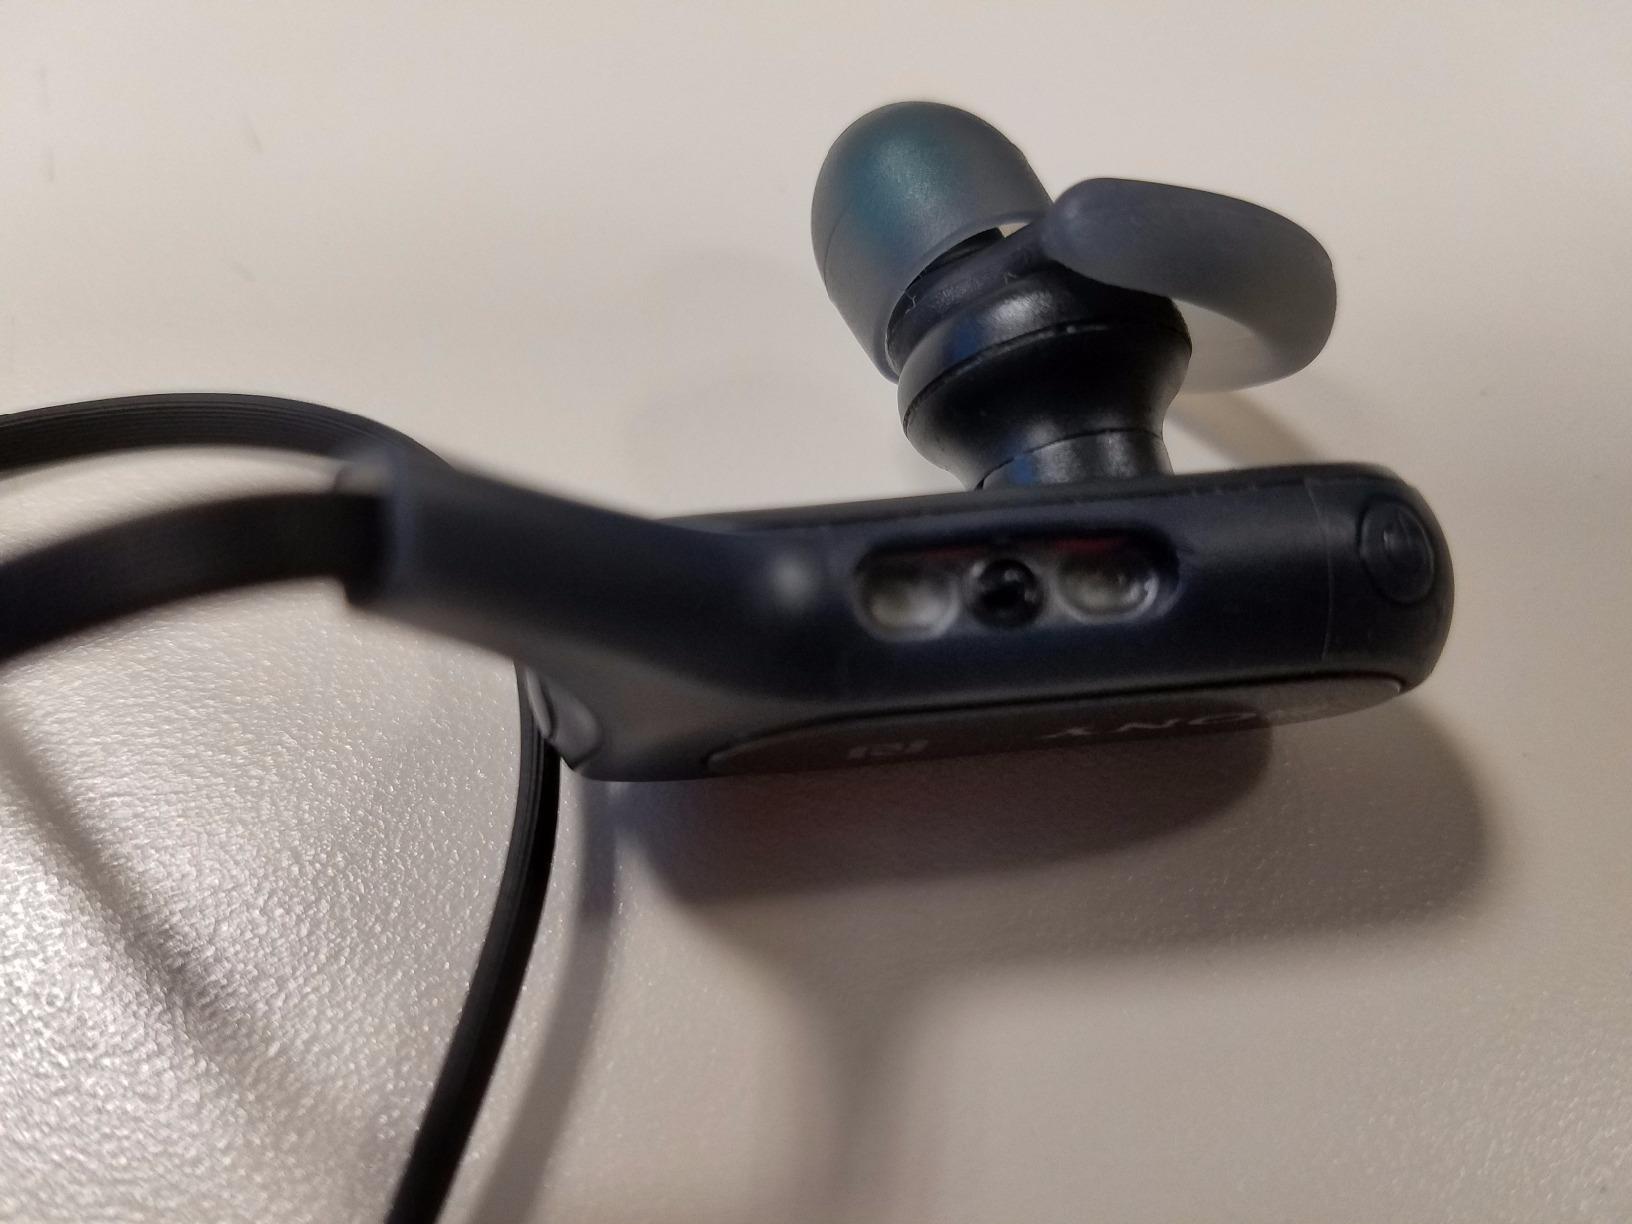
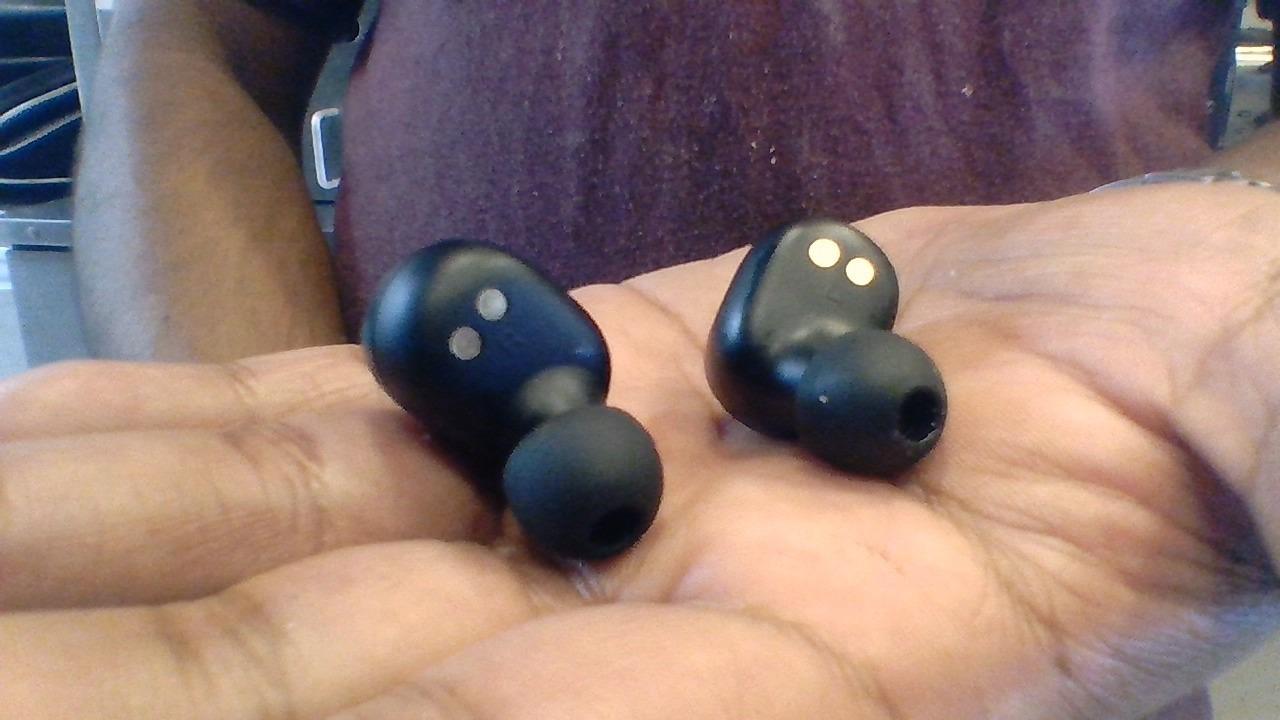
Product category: earbuds
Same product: no